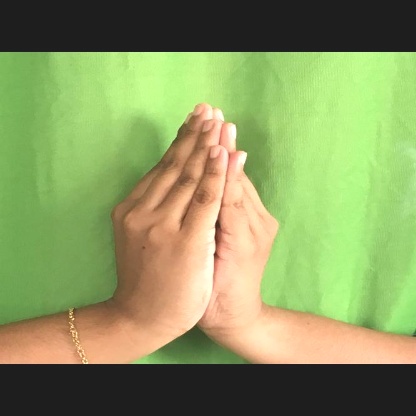
Mudra: Kapotham